Kurt Thomas (basketball)

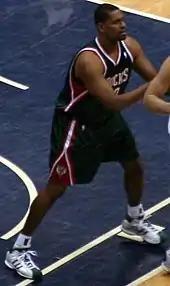
Thomas with the Milwaukee Bucks

On June 23, 2009, Thomas was traded along with Bruce Bowen and Fabricio Oberto to the Milwaukee Bucks for Richard Jefferson.